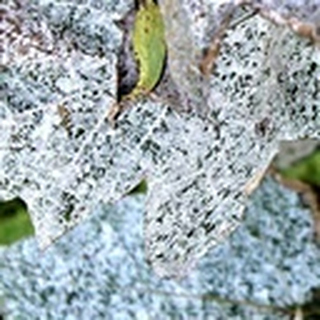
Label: cotton_powdery_mildew